Pencak silat

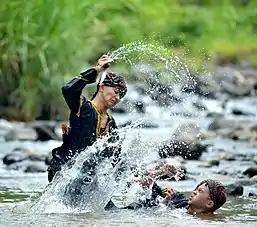
A demonstration of the Minangkabau style of silat.

As with most ancient fighting arts, pencak silat historically prioritized weapons over unarmed combat. While this is usually not the case today, all pencak silat schools include weapons to some degree of importance. While pencak silat includes a wide array of weapons, the following are considered standard in all classical styles. In addition to these, many systems include a specialty or "secret" weapon taught only to advanced students.